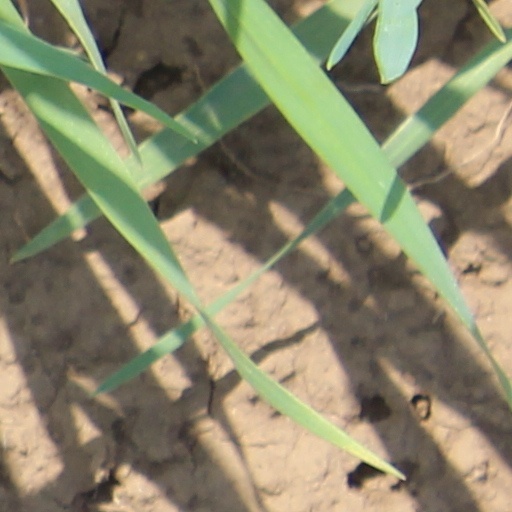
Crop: wheat